Hariya (Nagasaki publishing house)

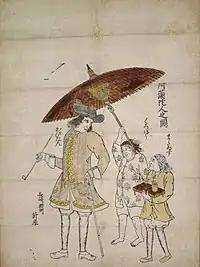
, woodblock print by (Kobe City Museum)

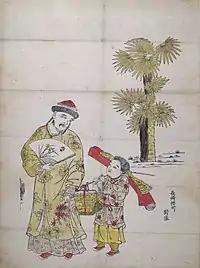
Untitled, but identifiable as a Chinaman, woodblock print by (Kobe City Museum)

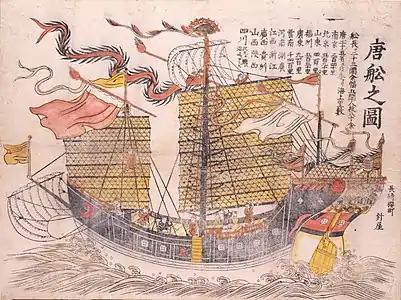
, woodblock print by (Kobe City Museum)

Hariya as is included as an entry in the 1604 supplement to the "Nippo Jisho", the Japanese-Portuguese dictionary compiled by Jesuit missionaries and published in Nagasaki in 1603 (the first dictionary of Japanese to a European language). There it is defined as "that which makes needles for sewing, also, the store or establishment where these are sold". The word "hariya" also features in Saikaku's 1688 "ukiyo-zōshi" , as a byword for travel: "it's when you can slip in talk of needle shops ("hariya") and ink brushes that you're really attuned to the mindset of someone used to life on the road". One appears in the records of Nagasaki temple ; his death in Hōreki 4 (1754) would make him a plausible candidate, since the known prints are understood to date from the years to 1750.